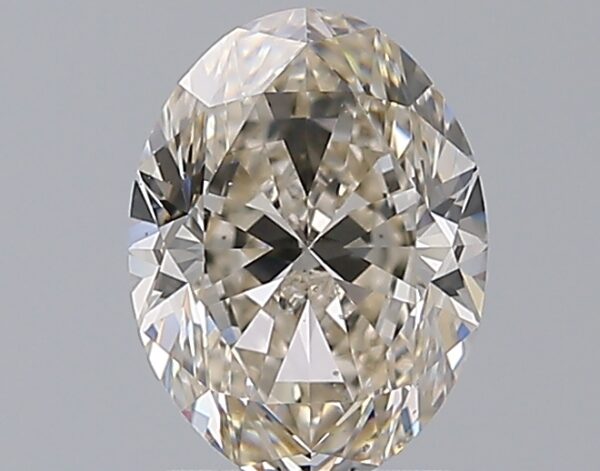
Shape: oval
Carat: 1.52
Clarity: VS2
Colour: L
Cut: VG
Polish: EX
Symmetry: EX
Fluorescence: F
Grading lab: GIA
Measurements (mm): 8.42 x 6.33 x 4.1